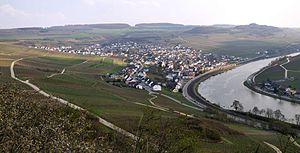
Nittel est une municipalité allemande de la Verbandsgemeinde Konz située dans l'arrondissement de Trèves-Sarrebourg, en Rhénanie-Palatinat, dans l'ouest du pays.